Jenny Evans

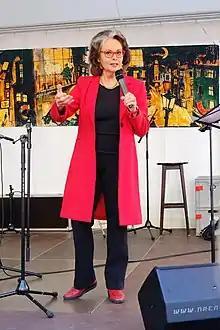
Jenny Evans, 2019 in Munich, Germany

Jenny Evans (1954) is a British-born naturalized German jazz singer. She was also known as owner of Jenny's Place, a jazz club in Munich's Schwabing district.